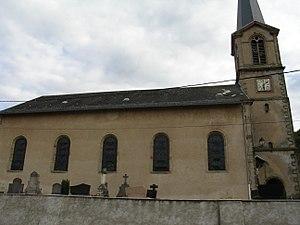
Hargarten-aux-Mines est une commune française située dans le département de la Moselle, en région Grand Est.